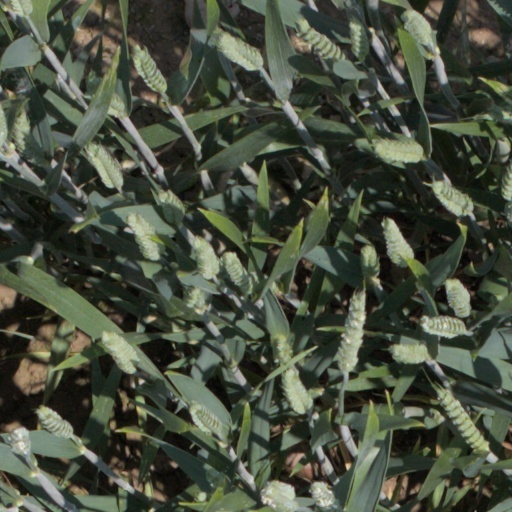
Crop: wheat